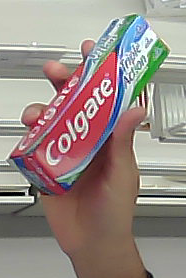
Product: colgate_toothpaste